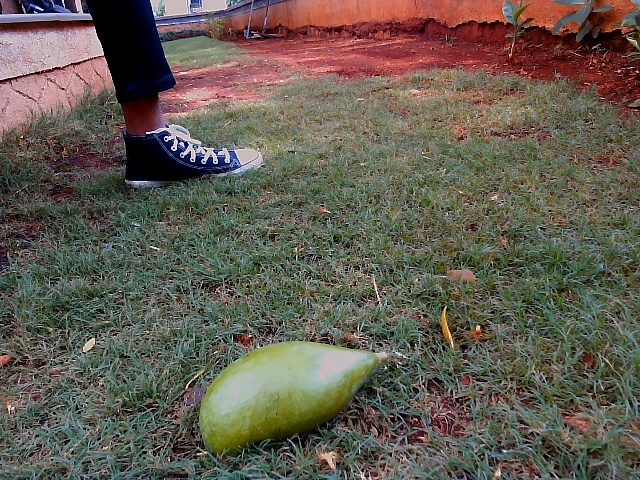
Label: Raw_Mango